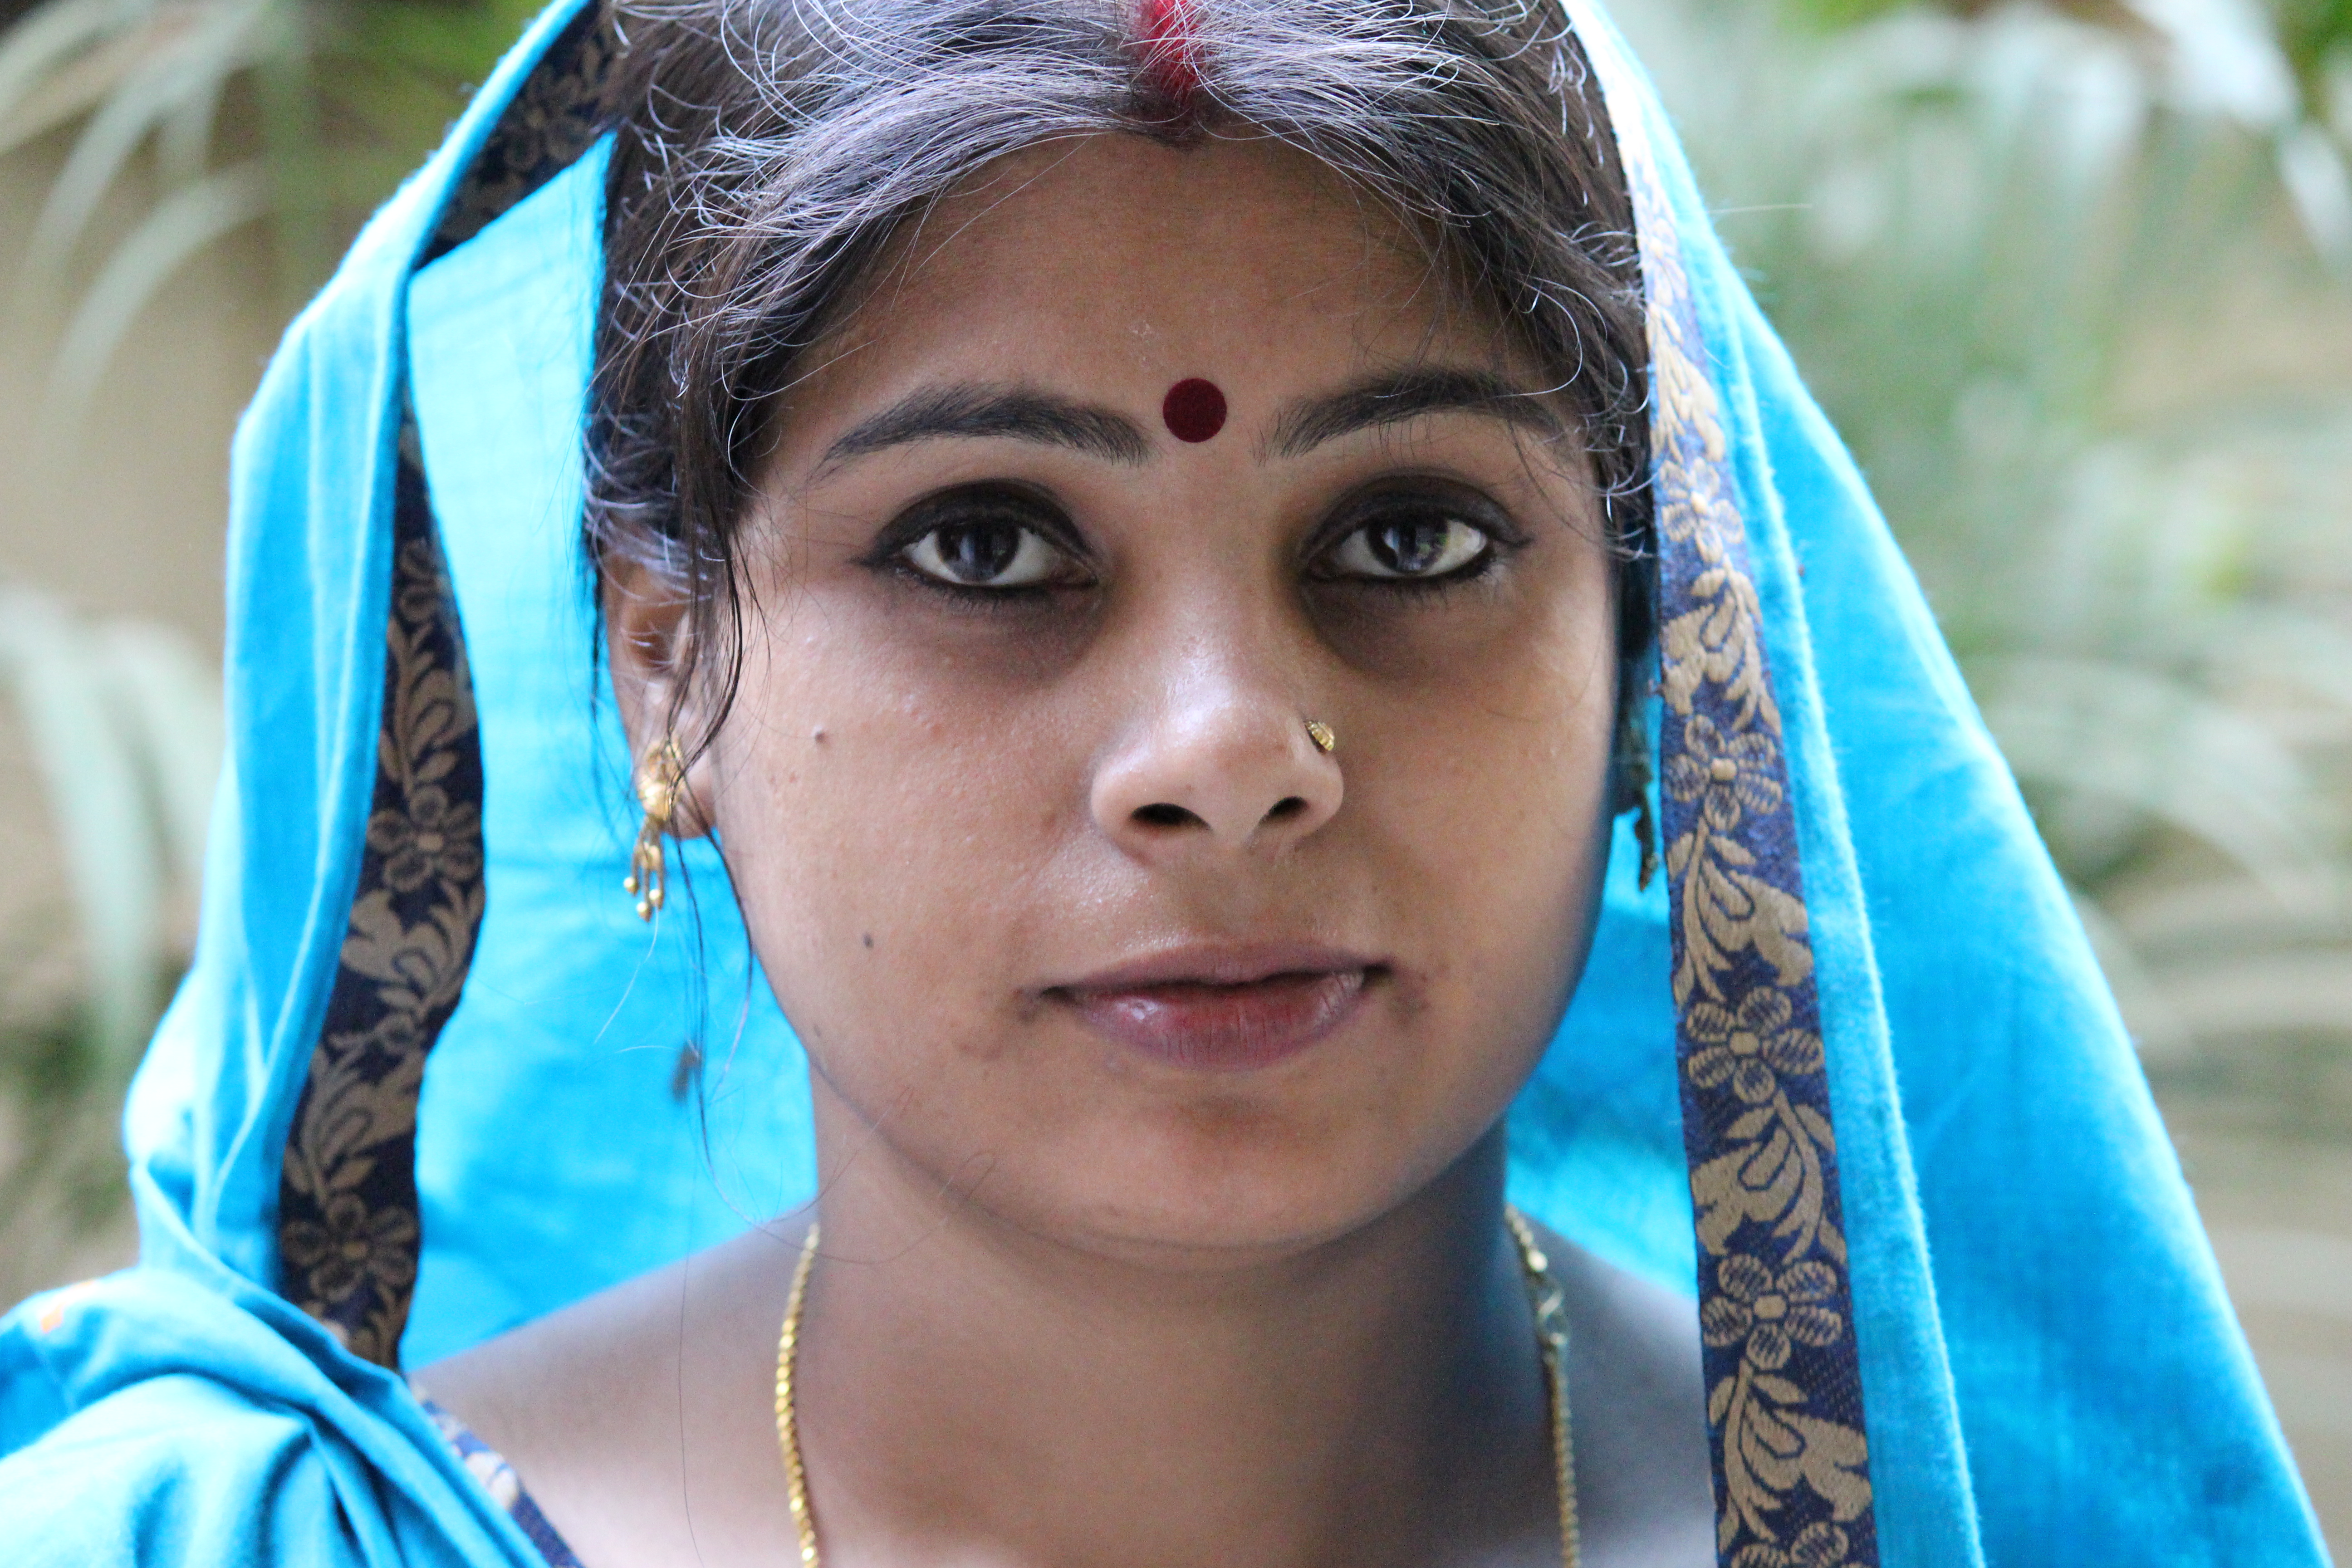
Sunita Bharti, actress, theater, director, indian, woman, face, skin, eyebrow, lady, head, nose, beauty, forehead, lip, eye, close up, adaptation, smile, photography, headpiece, hair accessory, neck, tradition, sari, black hair